Roseneck (Frankfurt am Main)

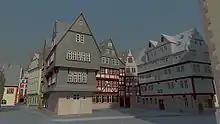
The Roseneck in the virtual old town model by Jörg Ott

The Roseneck was in the first Jewish residential area. After the small Jewish community, consisting of around 60 people, fell victim to the pogrom of 1349, the city council confiscated the properties and gave them to new owners. The "Lörhof" or "Curia Cerdonum was" built on the square at the Roseneck, a courtyard consisting of several buildings that could be closed by gates to the surrounding streets. The courtyard belonged to the Lohgerber guild, but soon was sold to private individuals. The courtyard was later divided and compacted by several small houses. In the first half of the 16th century, the council had some of the houses demolished to make more living space for everyone. Thus, the Roseneck square was created.